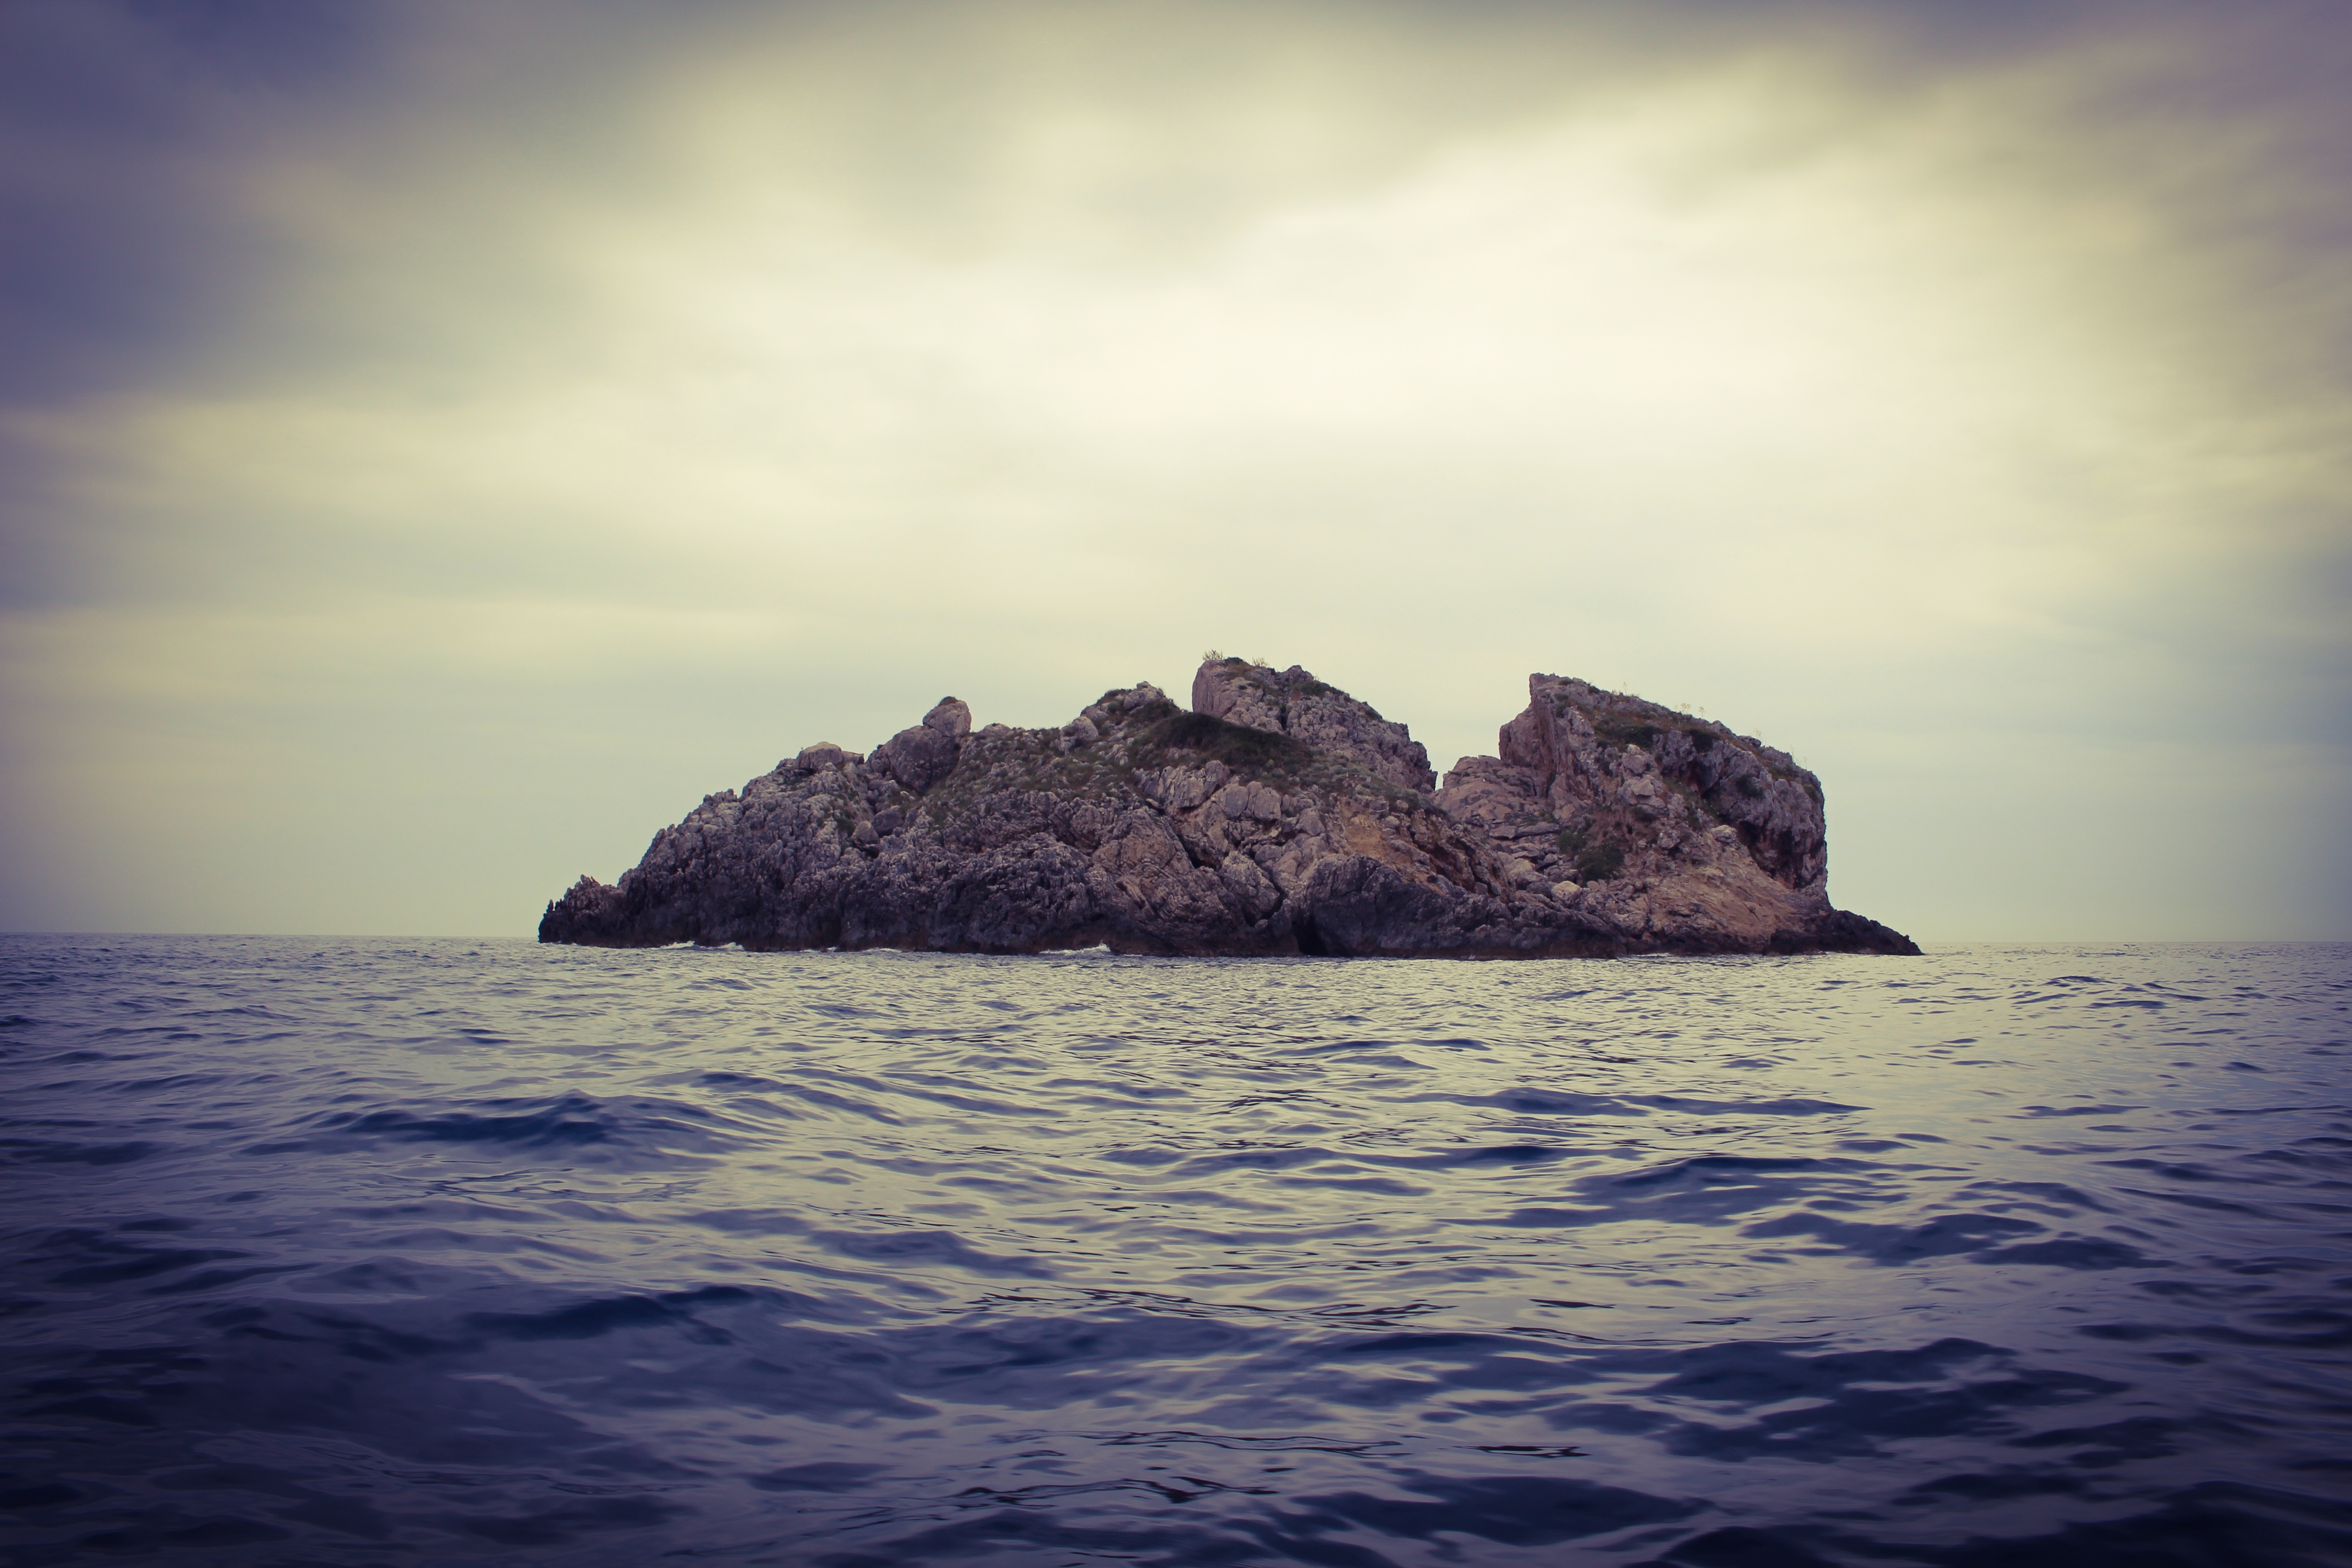
sea, coast, rock, ocean, horizon, cloud, sky, sunrise, sunset, morning, shore, wave, dawn, cliff, dusk, evening, reflection, bay, island, terrain, body of water, greece, cape, landform, atmospheric phenomenon